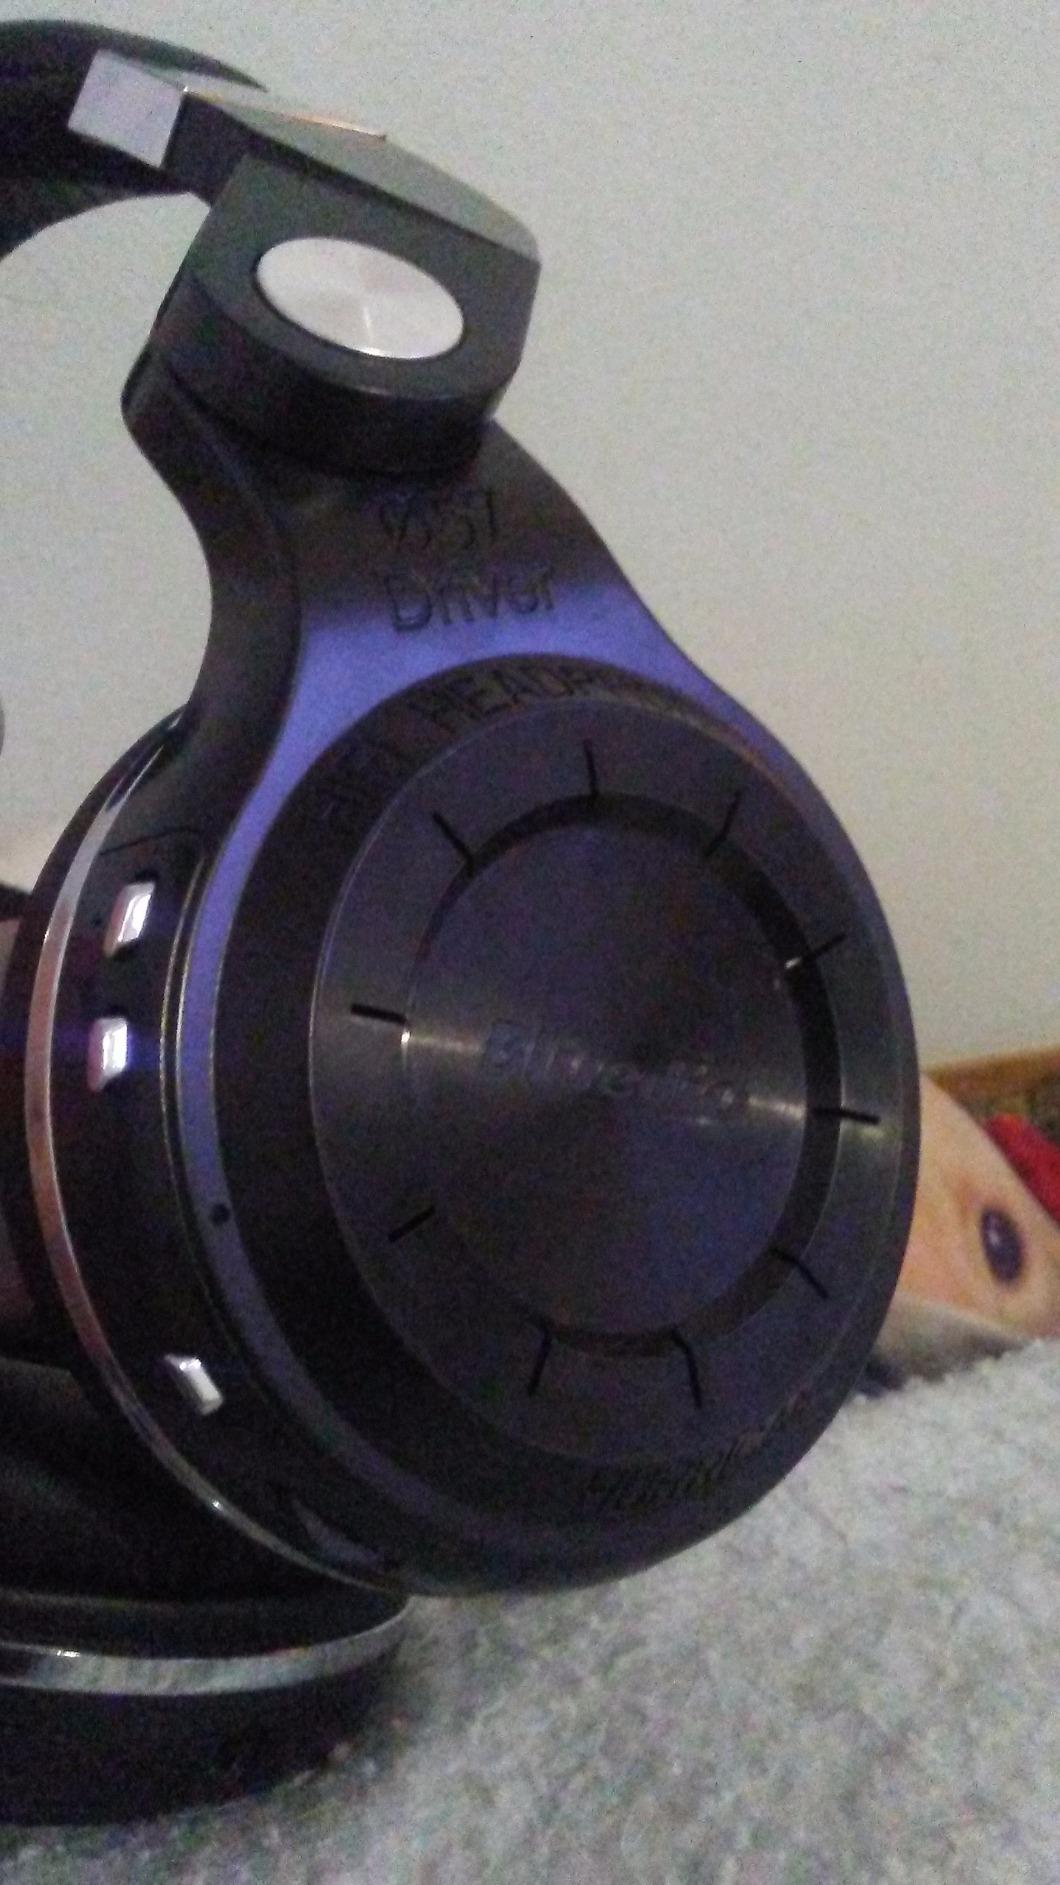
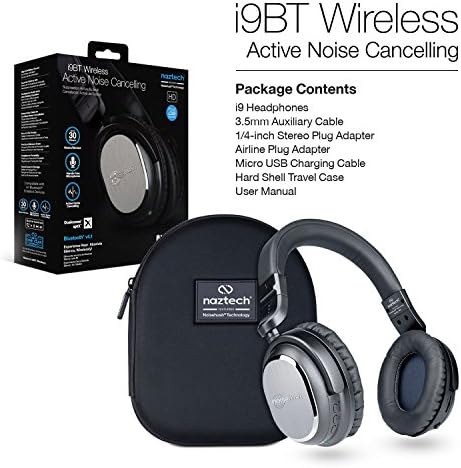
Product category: headphones
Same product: no